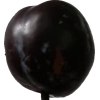
Label: plum